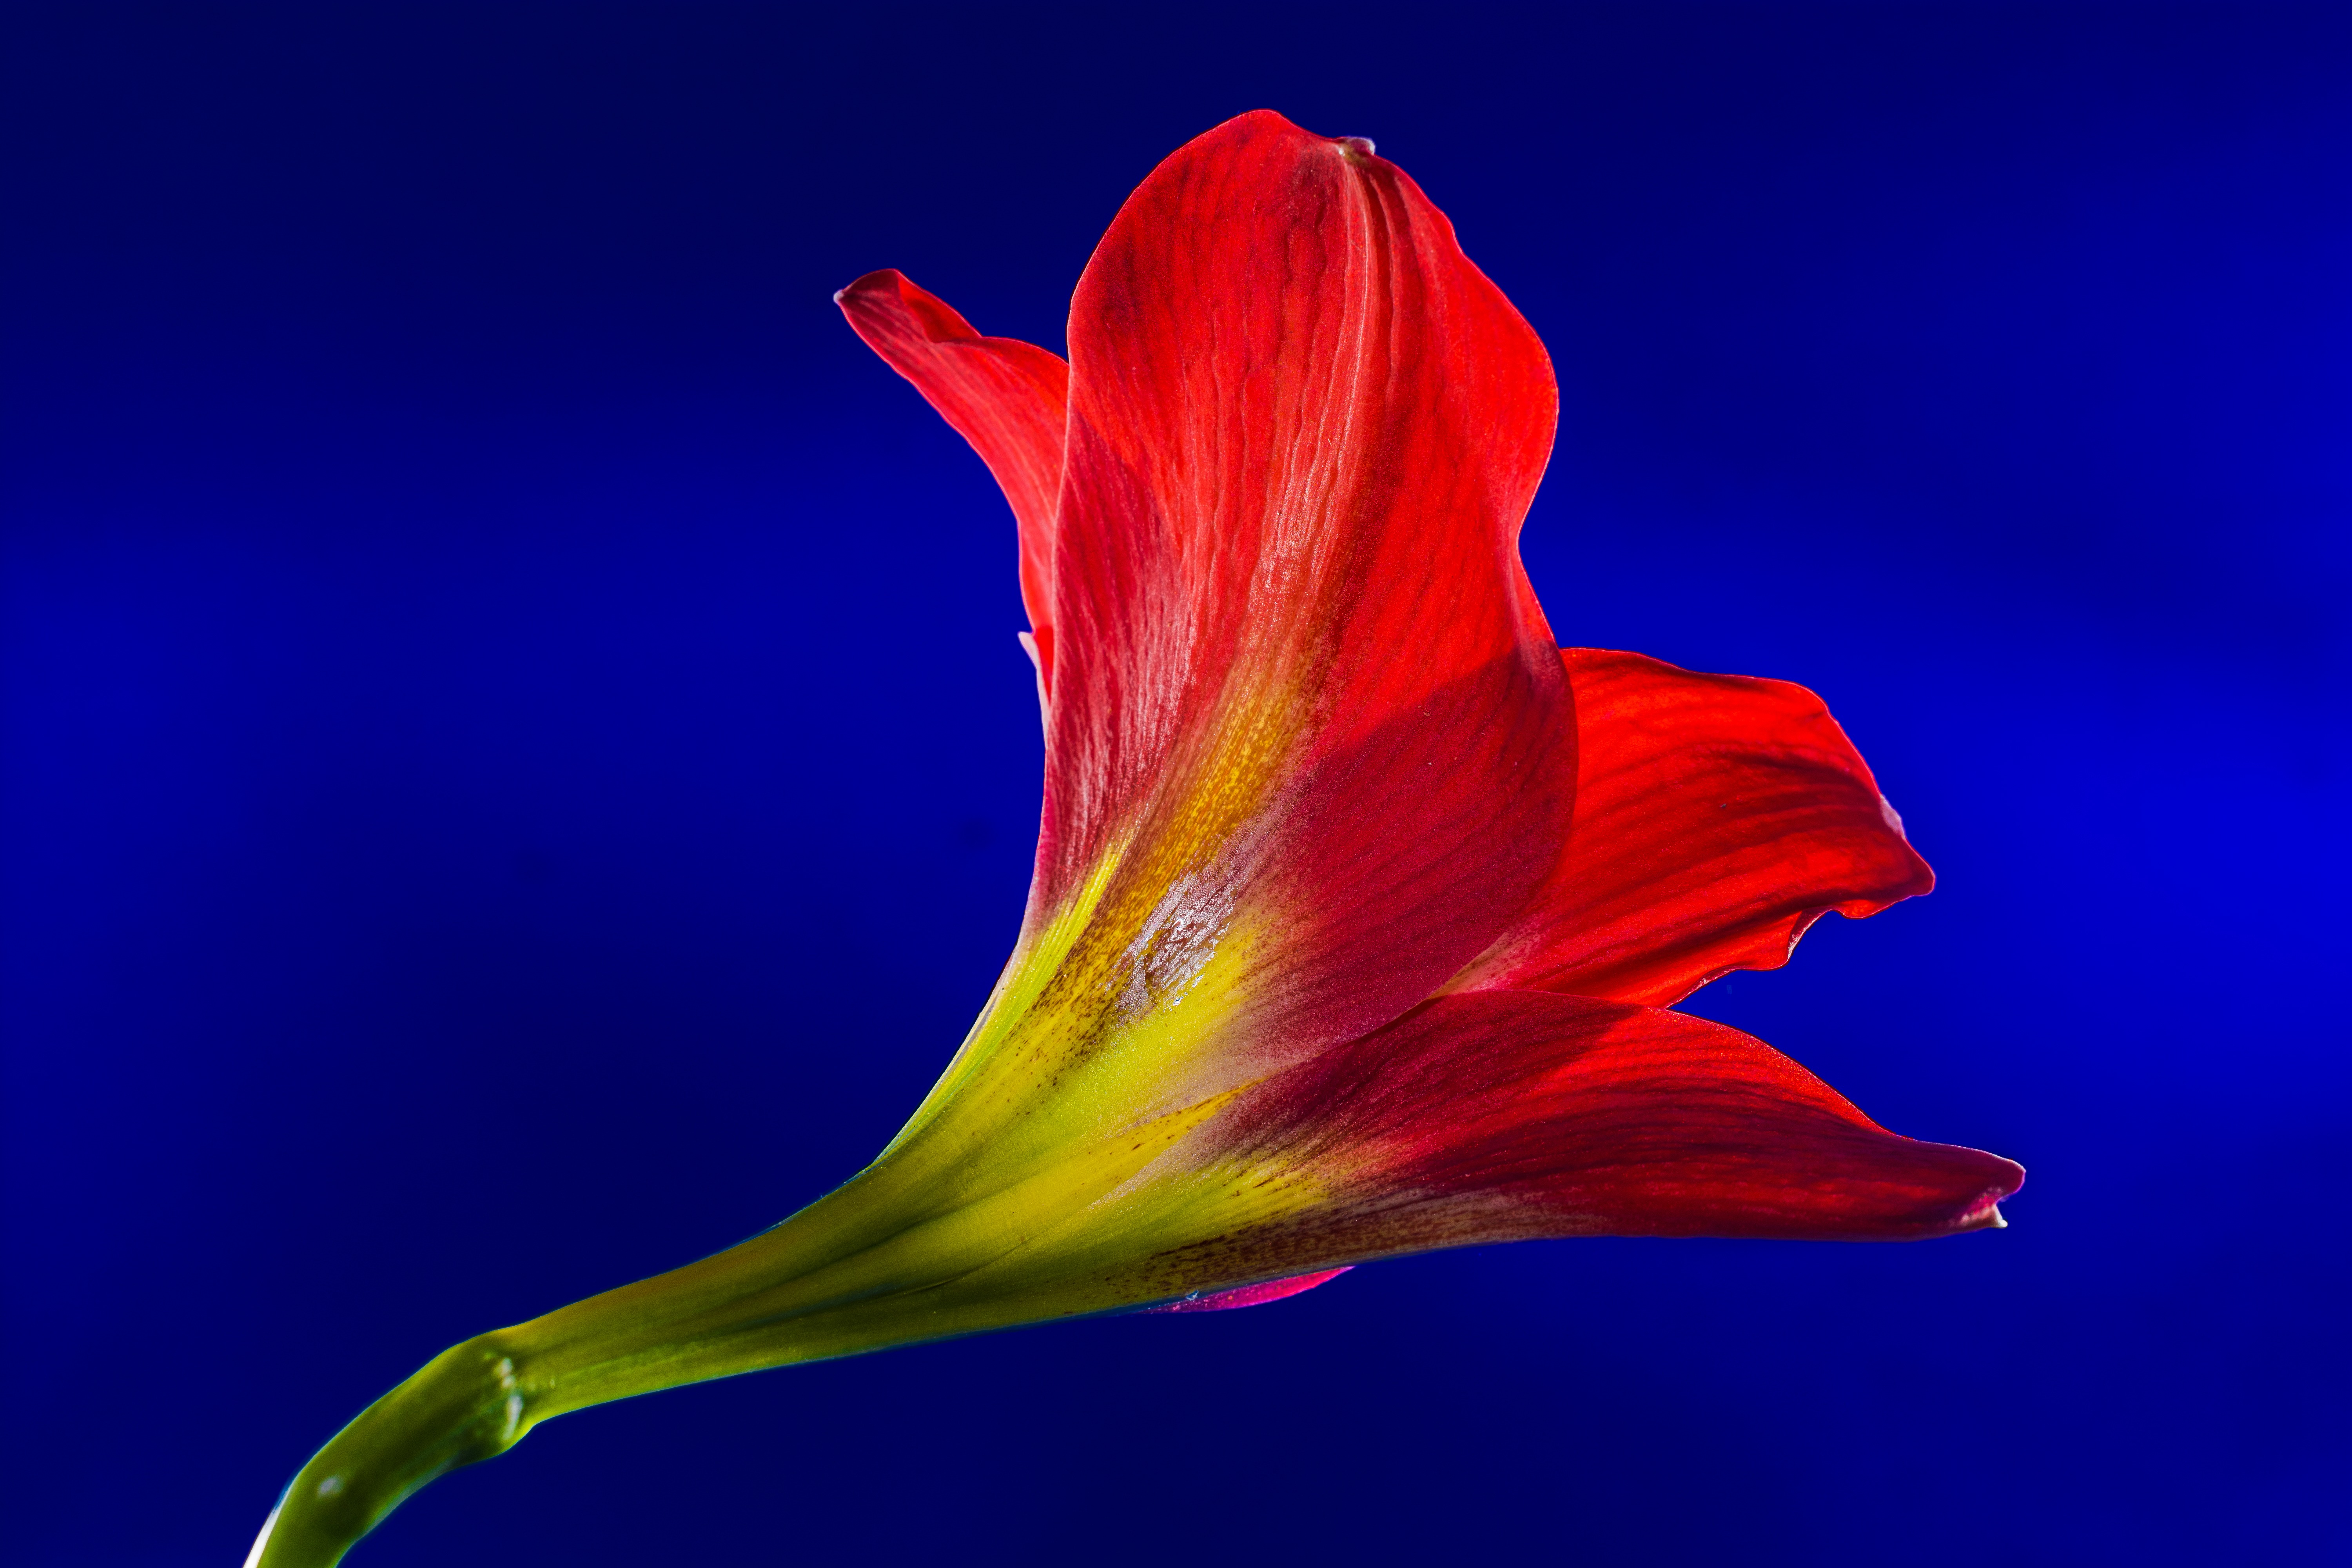
blossom, plant, leaf, flower, petal, bloom, red, yellow, flora, close up, macro photography, flowering plant, plant stem, land plant